Edgar Miller (artist)

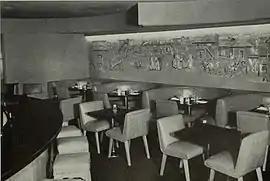
Restaurant mural, circa 1947

The early 1950s finds Miller and his family living in an 18-room mansion overlooking Lake Michigan on Chicago's north side: Norman Miller, known as Skippy, was a natural artist like his father, and Edgar held exhibits of his art. Jean Sibelius, the Finnish composer, was an admirer of Skippy's work and once wrote him a fan letter.